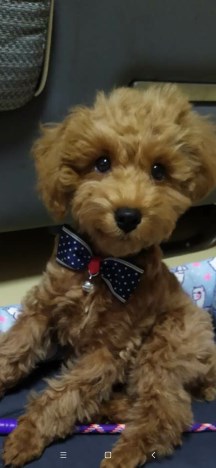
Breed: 7449-n000128-teddy